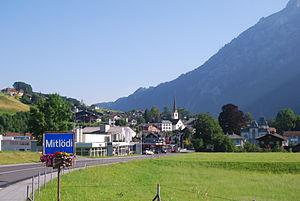
Mitlödi est une localité et une ancienne commune suisse du canton de Glaris, située dans la commune de Glaris Sud.